Leave 'Em Laughing (2020 film)

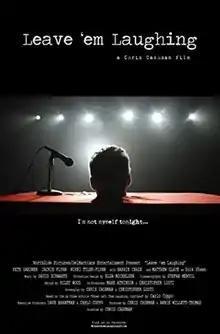
Poster

Leave 'Em Laughing is a 2020 drama short film directed by Chris Cashman and written by Cashman, Carlo Coppo and Christopher Lusti. The film stars Matthew Glave, Pete Gardner and Barrie Chase. It screened at San Diego International Film Festival, The Valley Film Festival, Woods Hole Film Festival and won Best Art Design at Oceanside International Film Festival. The story is set around Dick Shawn's final act at University of California, San Diego.